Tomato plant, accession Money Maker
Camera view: vertical (180 deg); turntable rotation: 270 degrees
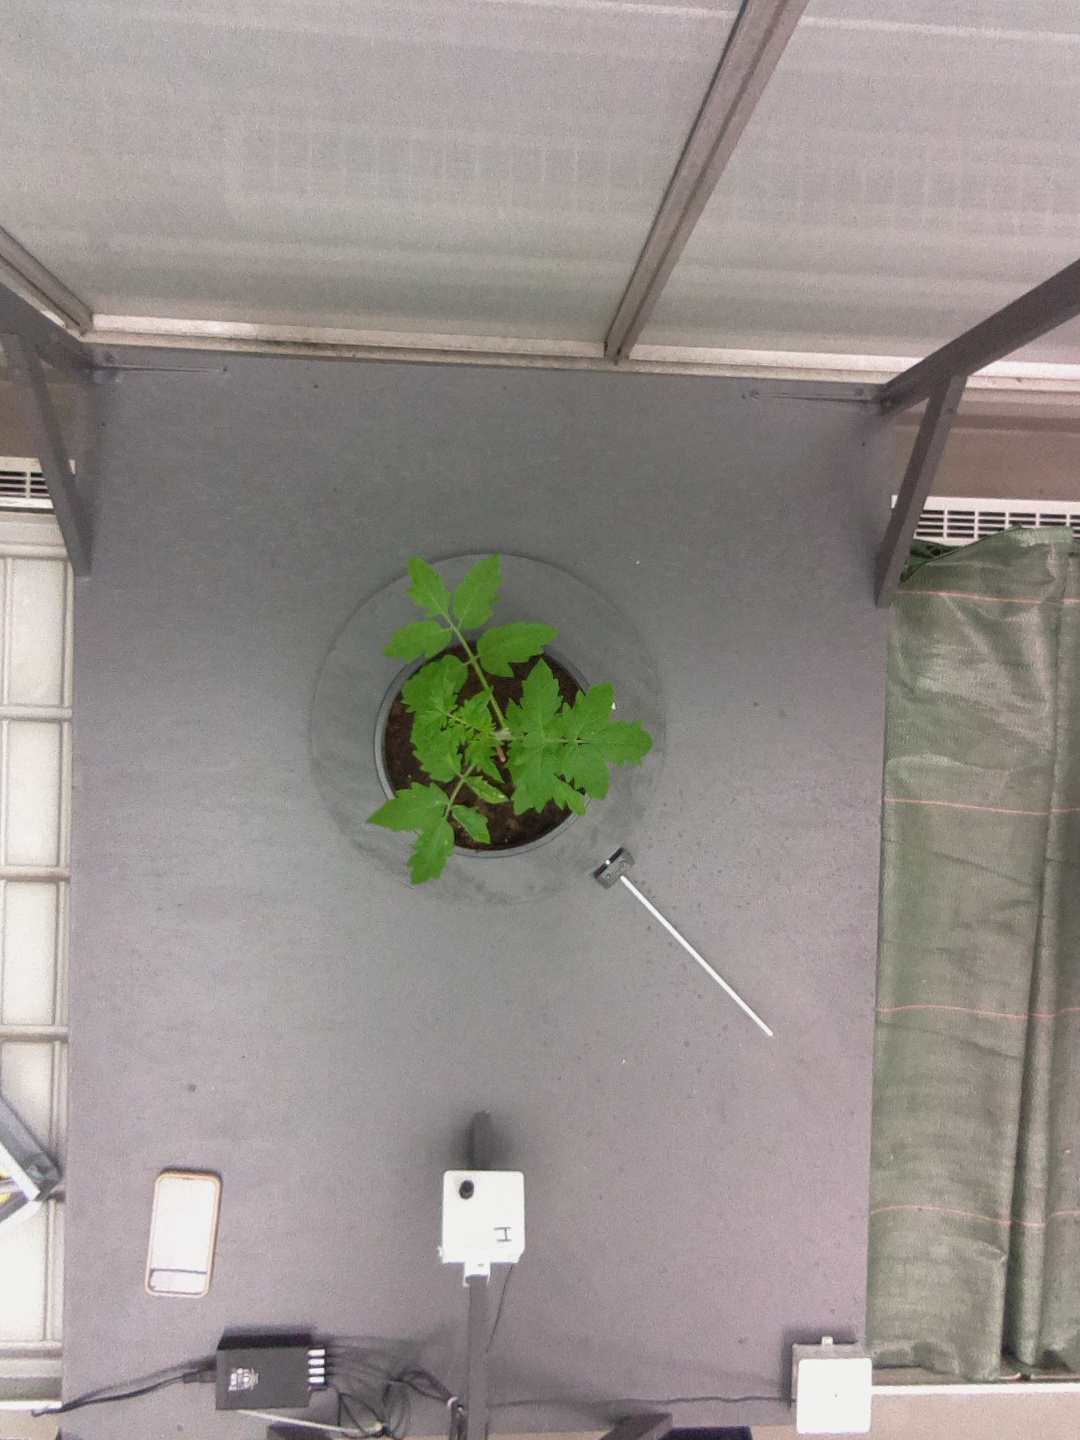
BBCH growth stage 13: 6 of true leaves visible